Elizabeth Sackville-West, Countess De La Warr

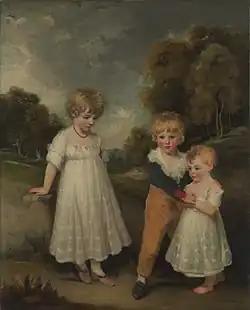

Elizabeth Sackville-West, Countess De La Warr and 1st Baroness Buckhurst (11 August 1795 – 9 January 1870), was a British peeress.